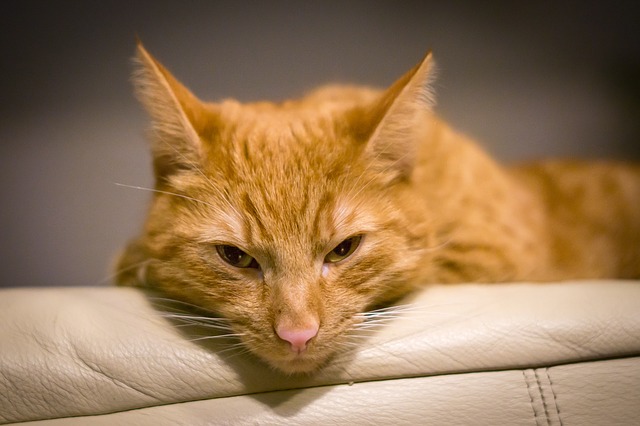
Label: cat